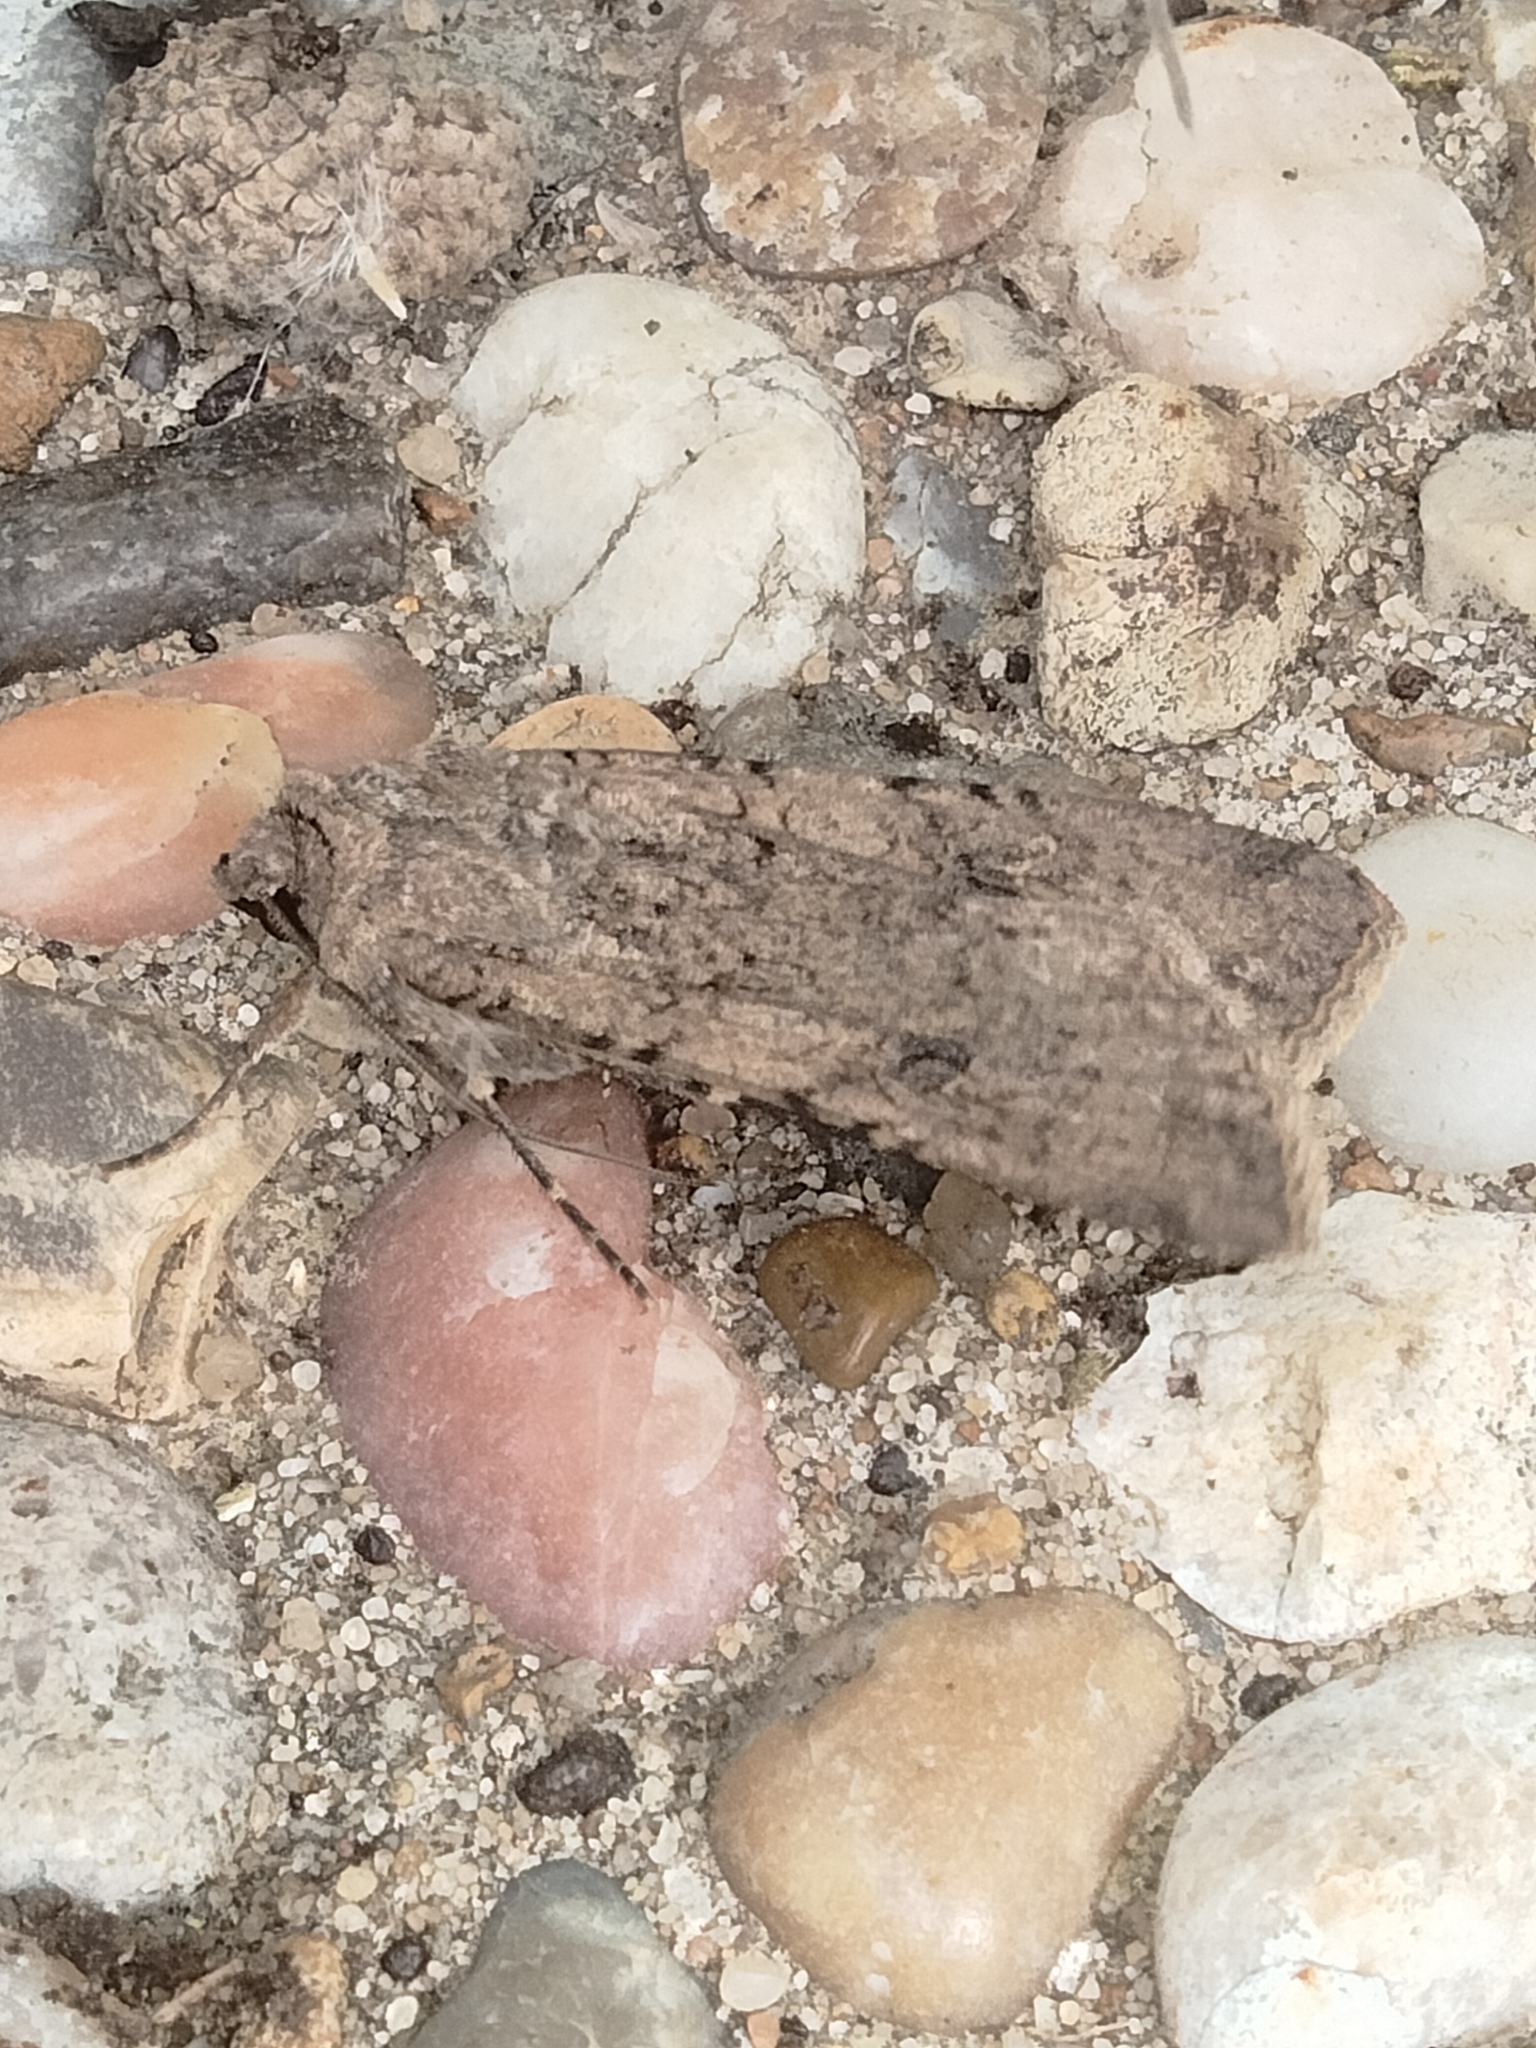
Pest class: cutworms